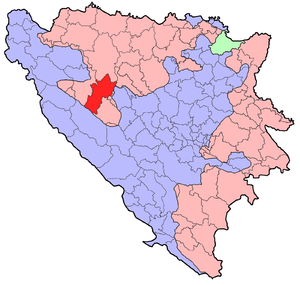
Mrkonjić Grad est une ville et une municipalité de Bosnie-Herzégovine située dans la République serbe de Bosnie. Selon les premiers résultats du recensement bosnien de 2013, la ville intra muros compte 7 915 habitants et la municipalité 18 136.